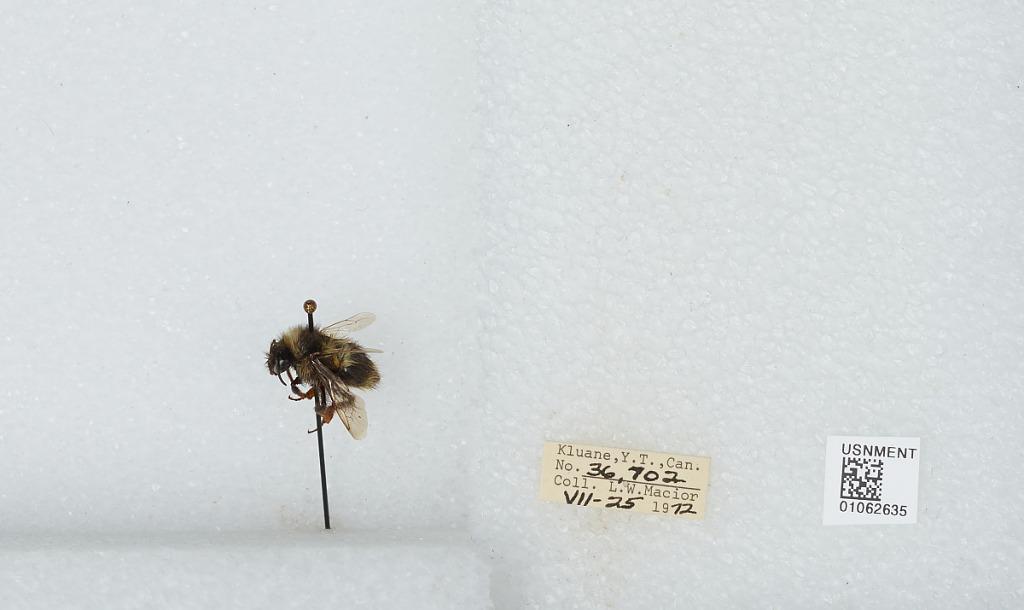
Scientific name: Bombus bifarius nearcticus
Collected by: L. Macior
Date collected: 1972-7-25
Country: Canada
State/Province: Yukon Territory
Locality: Kluane
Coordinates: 60.75, -139.5